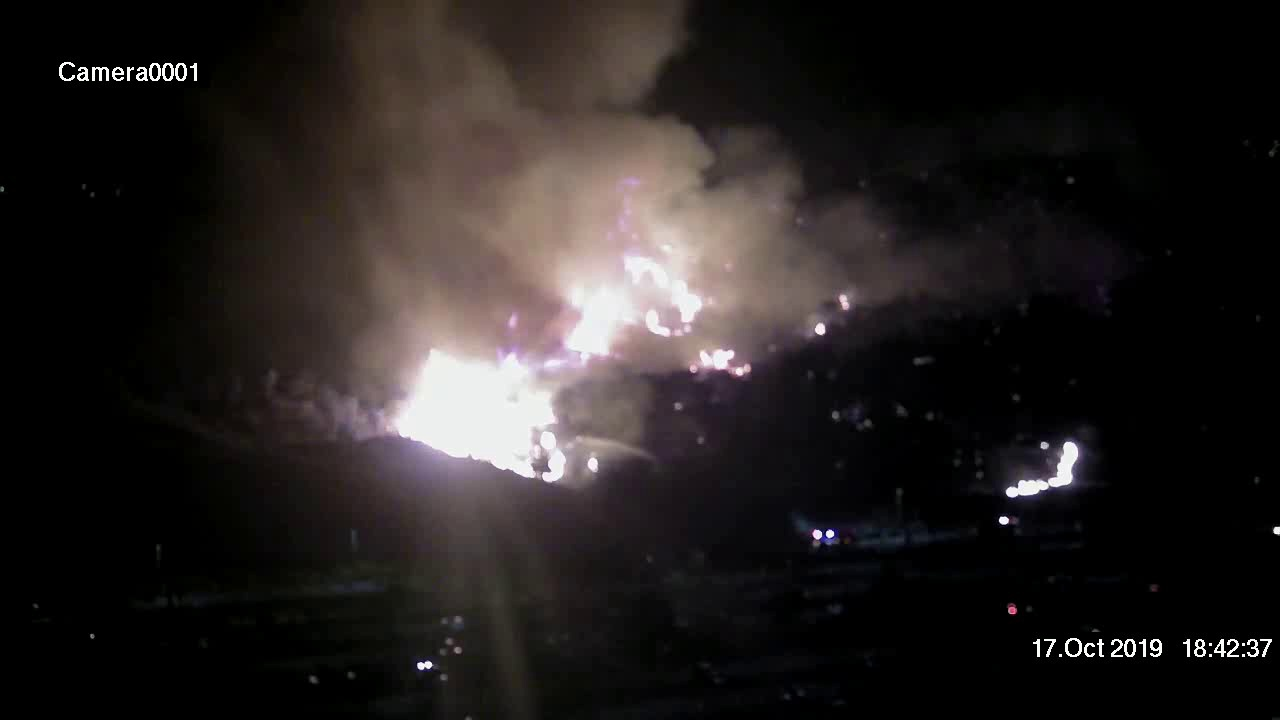
Fire: yes
Smoke: yes